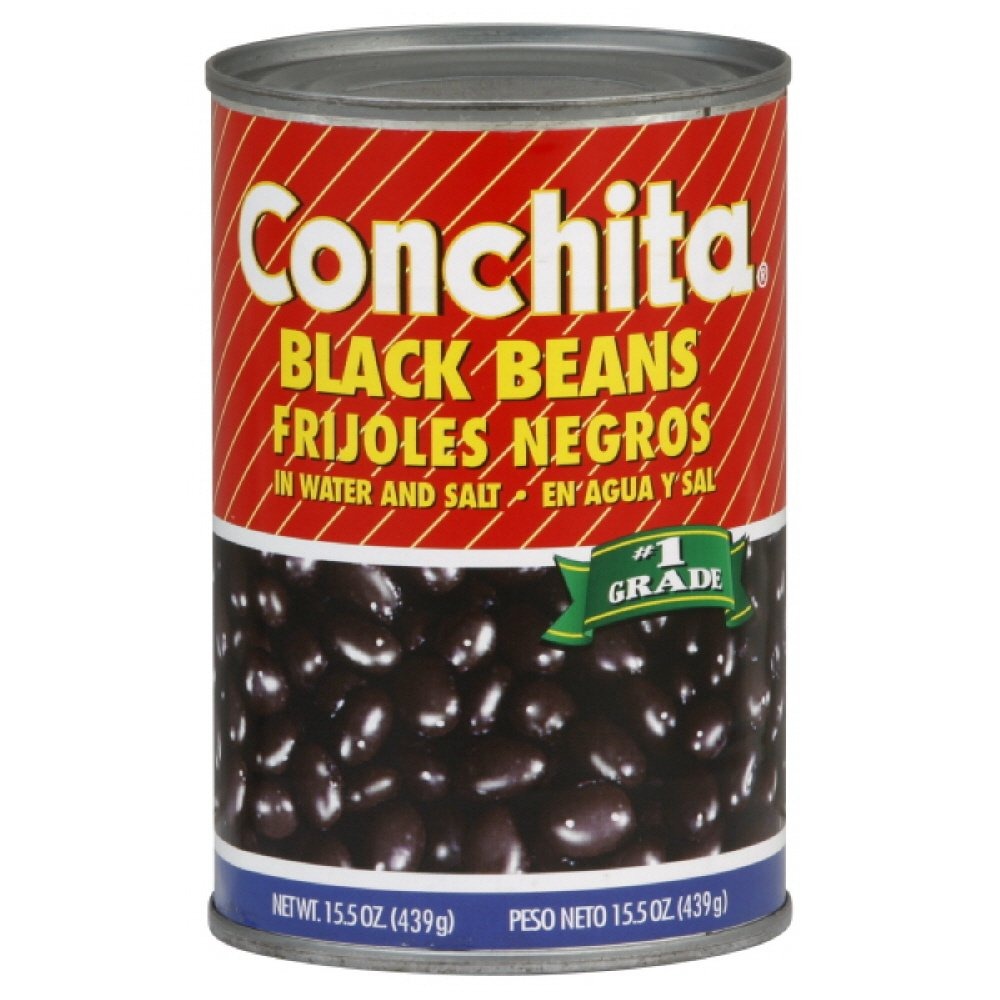
Item Name: Conchita Black Bean Water n Salt, 15.5-Ounce (Pack of 24)
Value: 372.0
Unit: Ounce

Price: 89.99